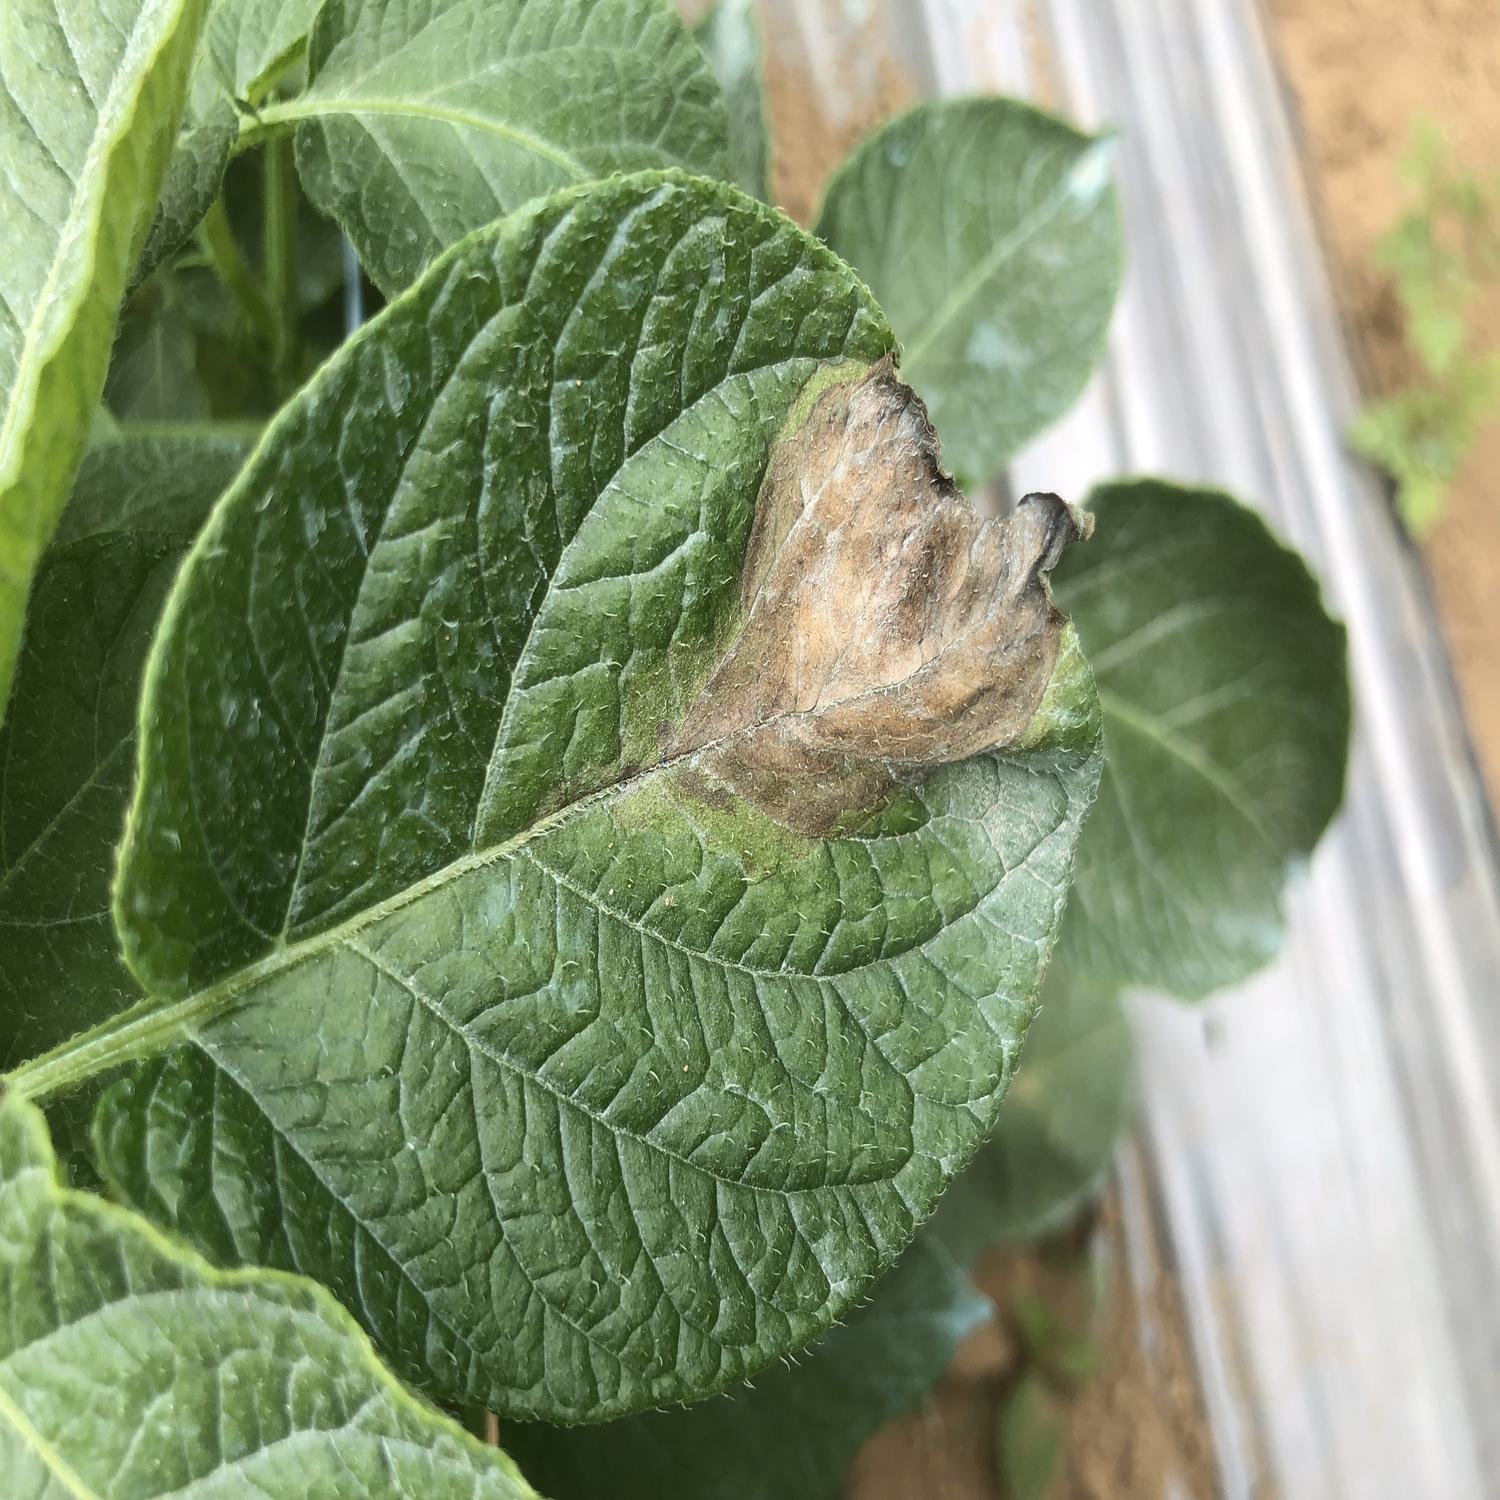
Label: Phytopthora